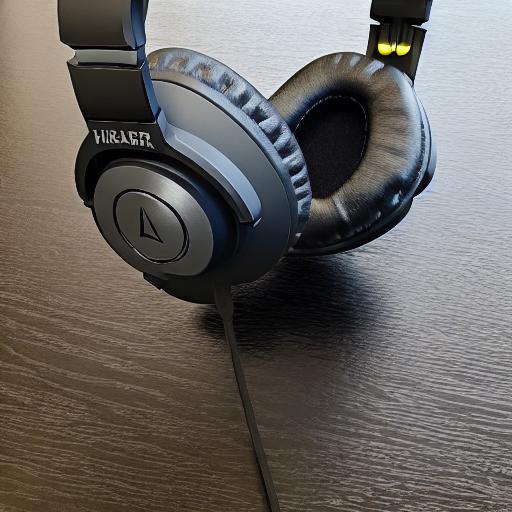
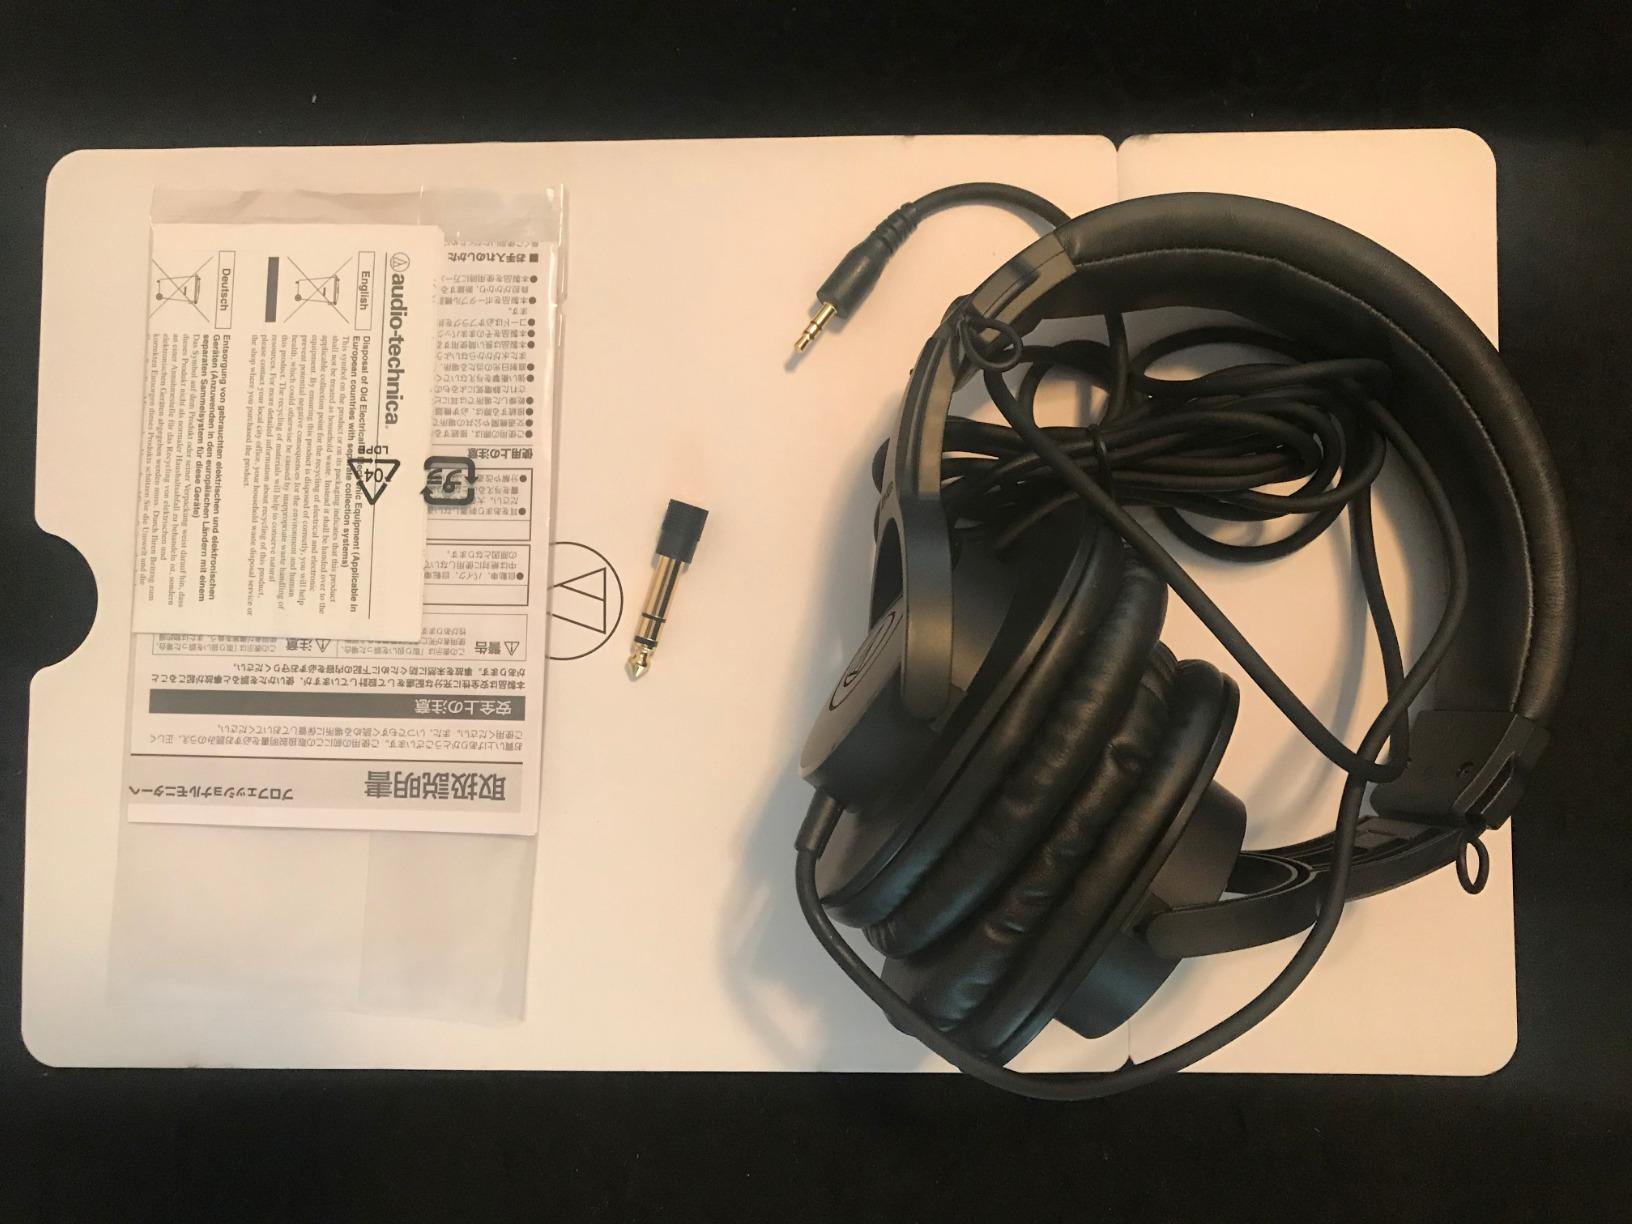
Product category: headphones
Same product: no